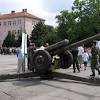
Label: Self Propelled Artillery